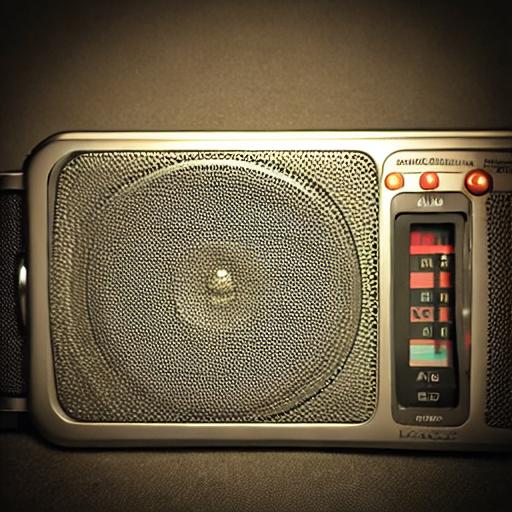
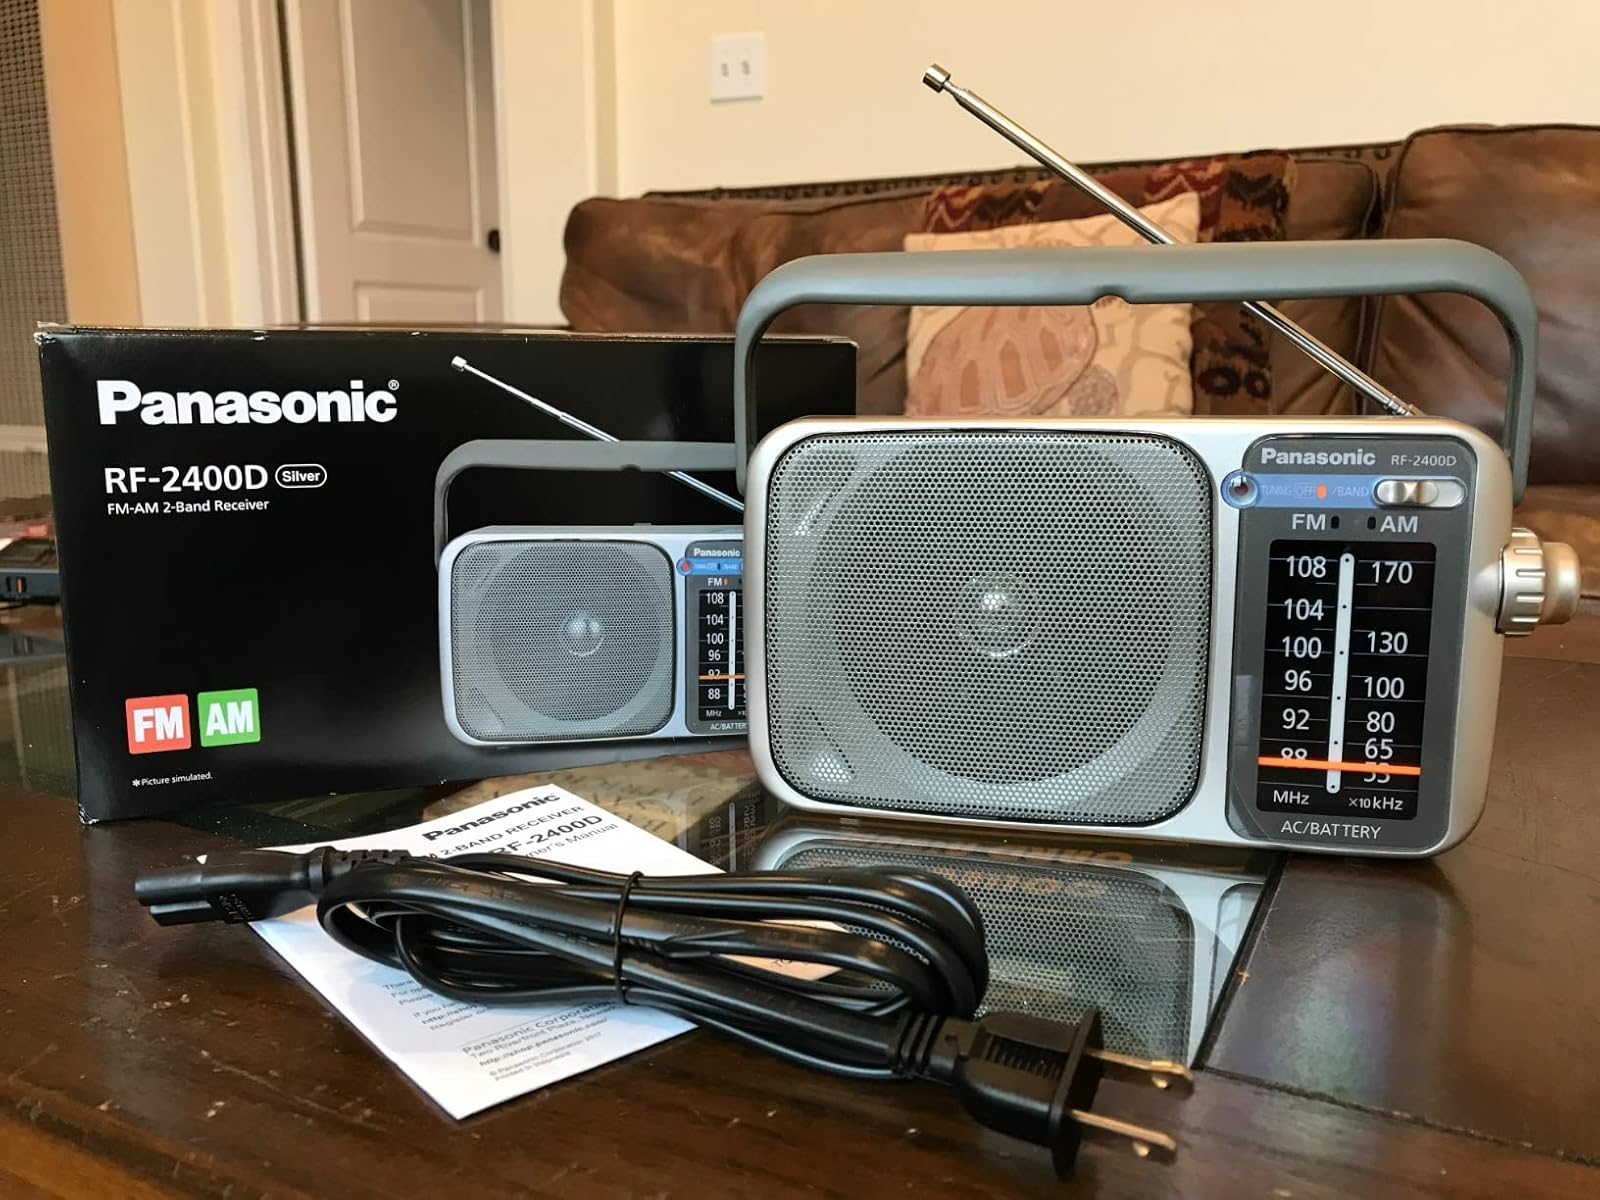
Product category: radio
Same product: no